Mainz-Mombach station

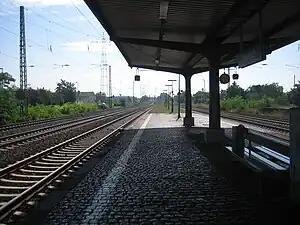
Six rail tracks run into the station

Mainz-Mombach station is one of two railway stations in the suburb of Mombach of the German town of Mainz. Due to its central location it is the primary station of the suburb besides the halt “Waggonfabrik”. The station is a part of the West Rhine Railway and borders the Wye: Gleisdreieck Mainz, leading to the Kaiserbrücke (Mainz) and the main station Mainz.